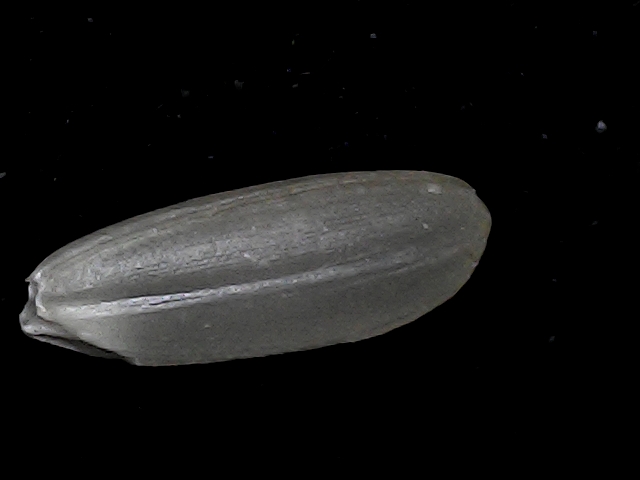
Rice variety: BD95